Indonesia Technocrat University

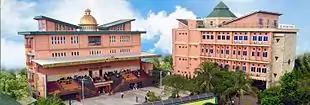
Higher school of Teknokrat

STMIK Teknokrat received its operational permission and legal status on February 8, 2001 and has registered itself to the Indonesian Directorate General of Higher Education with the letter No. 13/D/O/2001. Its study programs are S1 degrees of Information Technique (TI) and Information System (SI). Those programs have been accredited ‘B’ by the National Accreditation Board for Higher Education (BAN PT).